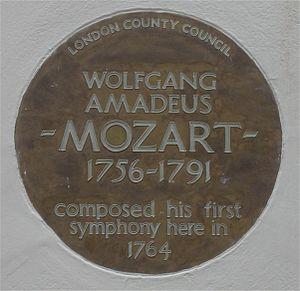
La tournée européenne de la famille Mozart entre 1763 et 1766 est un voyage dans les capitales et grandes villes de l'Europe occidentale, réalisé par Leopold Mozart, son épouse, Anna Maria et leurs enfants doués en musique Maria Anna et Wolfgang Amadeus. Leopold était musicien à la cour du Prince-archevêque de Salzbourg et, en 1763, occupait le poste de maître de chapelle. Il obtint une autorisation d'absence prolongée afin de faire connaître en Europe le talent précoce de ses enfants, alors âgés respectivement de onze et sept ans.